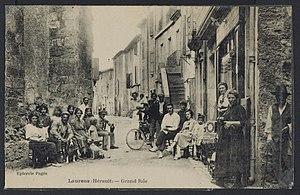
Laurens. - Grand Rue
Laurens est une commune française située dans le département de l'Hérault, en région Occitanie.